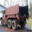
Label: truck